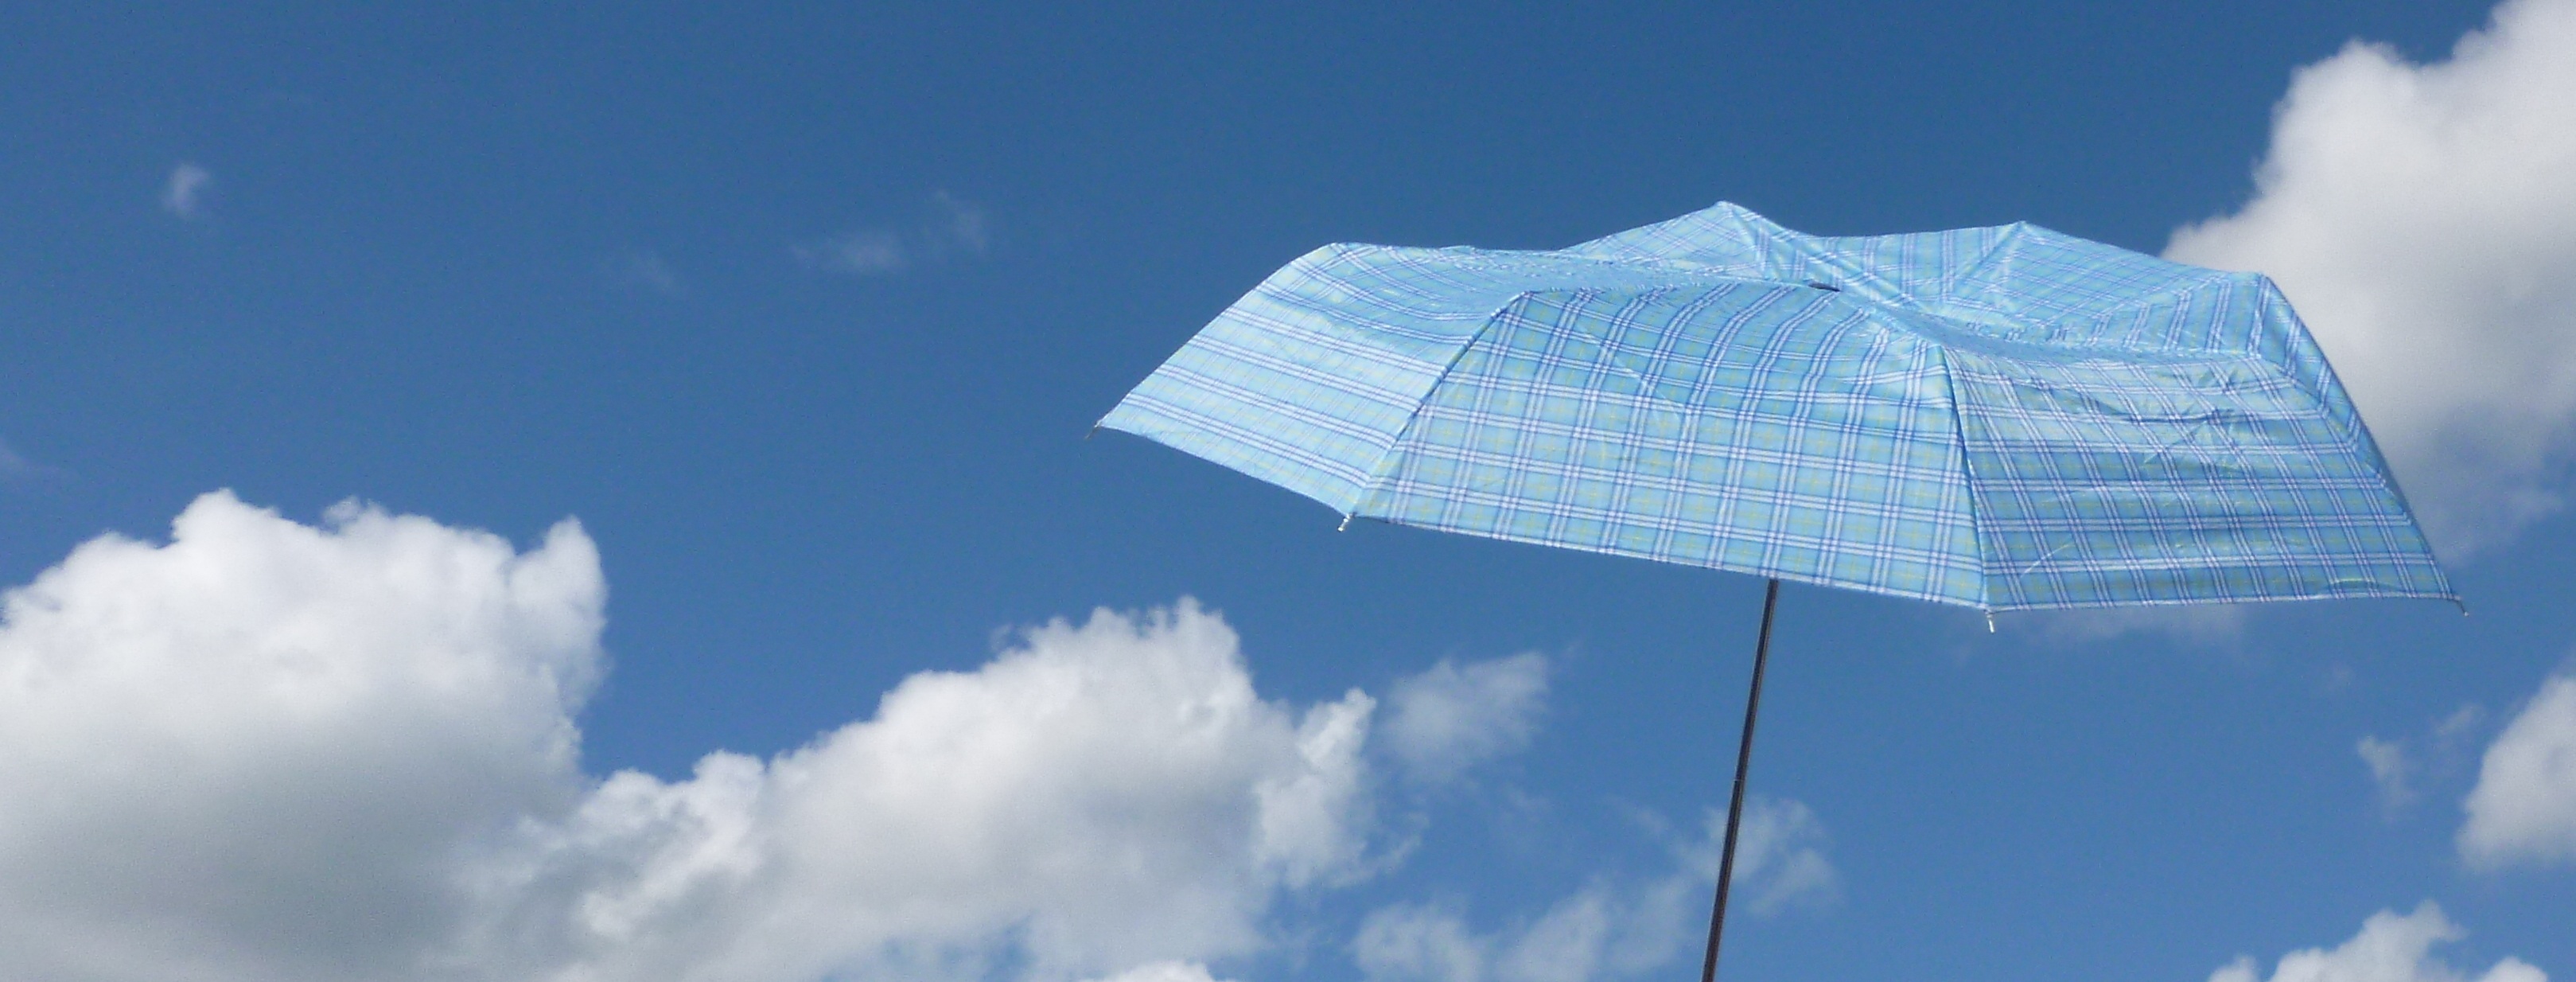
wing, cloud, sky, air, wind, summer, umbrella, banner, holiday, blue, season, parachute, blue sky, clouds, relaxation, background, parasol, cheerfulness, facebook background, carelessness, atmosphere of earth, fashion accessory